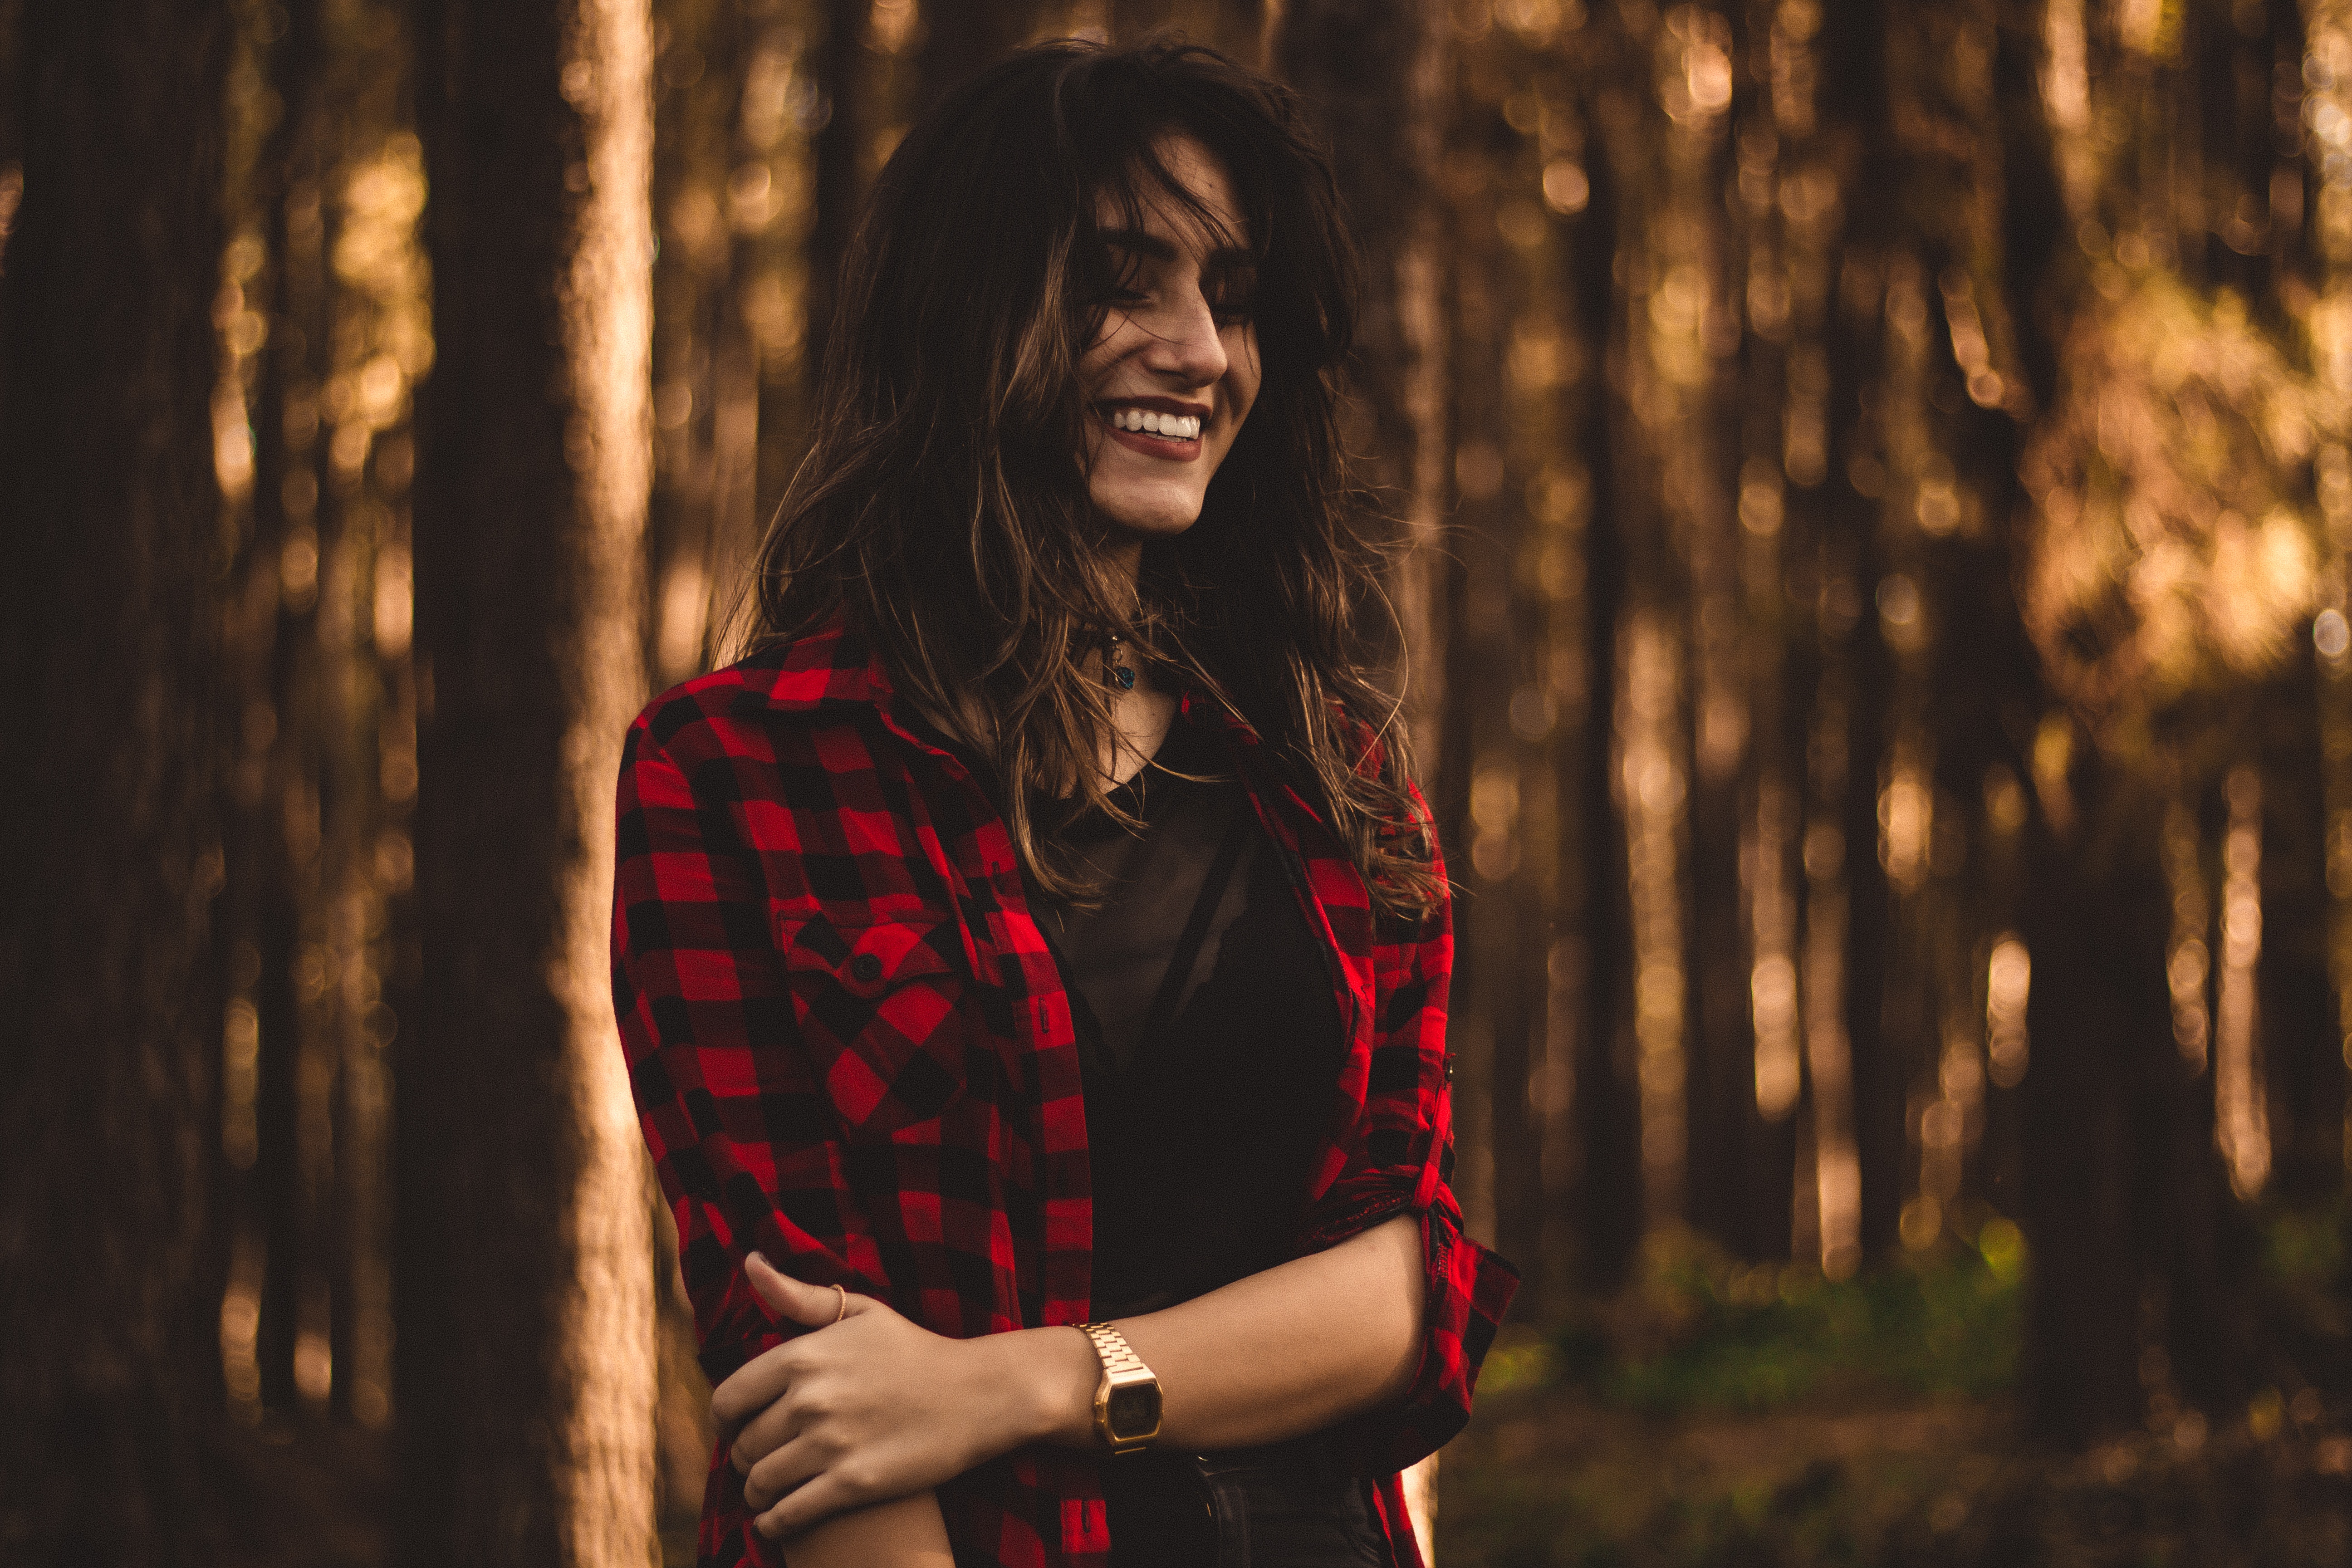
tree, grass, plant, girl, photography, sunlight, pattern, red, autumn, darkness, plaid, smile, long hair, black hair, fun, beauty, woody plant